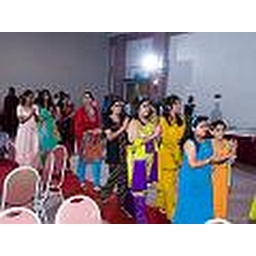
me in puple and yellow ,ash in blue ,jas in orange